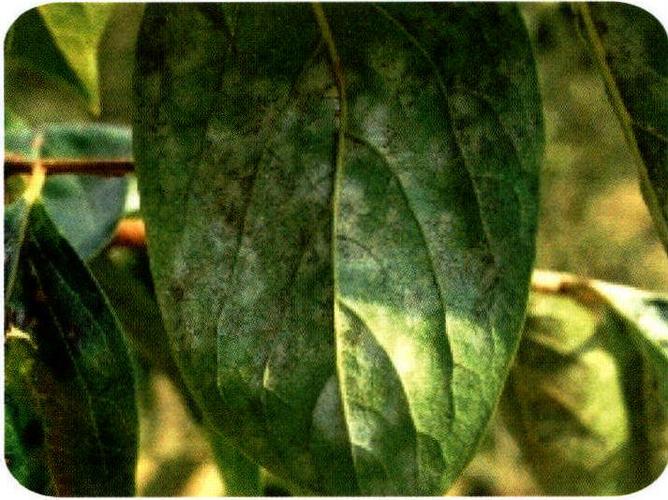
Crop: cherry
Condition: powdery_mildew